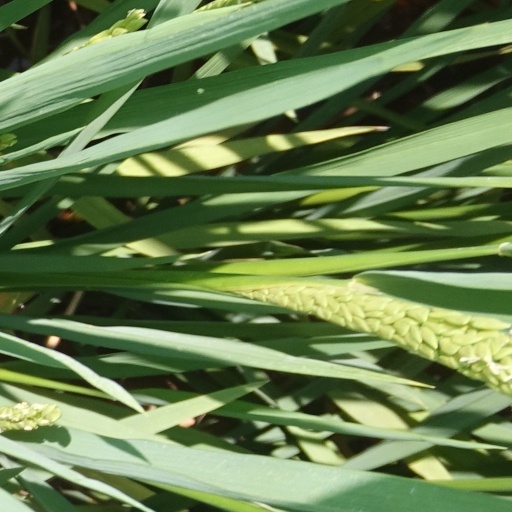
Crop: rice